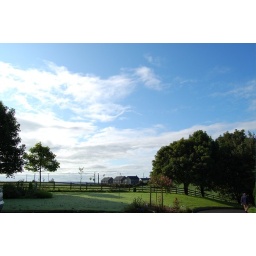
A view with a bright blue sky in Ireland